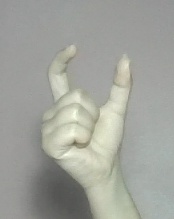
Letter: nun